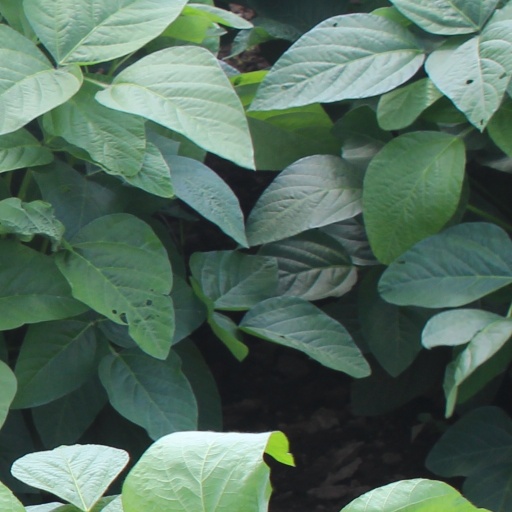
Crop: soybean